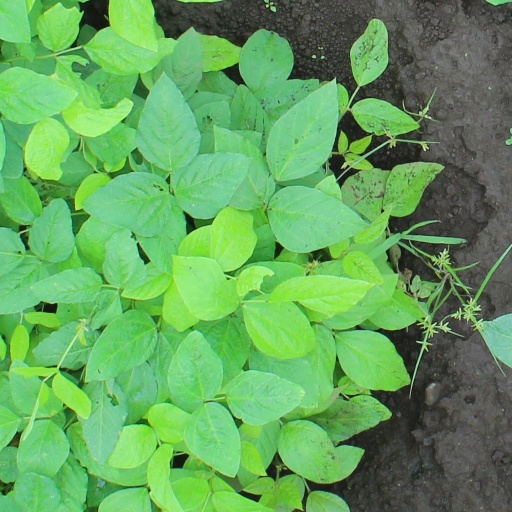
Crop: soybean